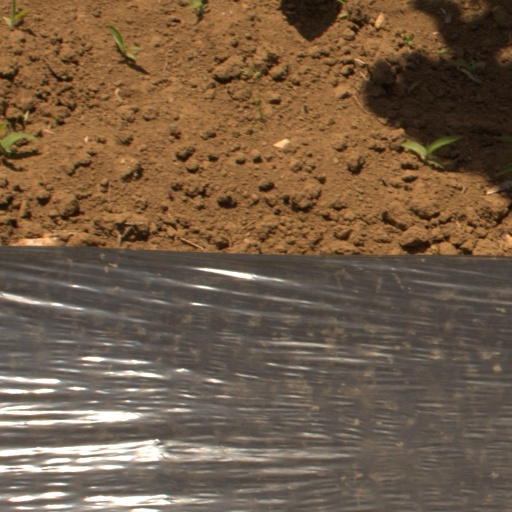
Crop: Jerusalem artichoke